SEM-XRF

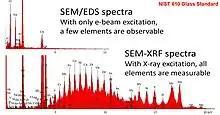
SEM/EDS spectra is compared to SEM-XRF spectra for a NIST 610 standard.

SEM-XRF is an established technical term for adding a (typically micro-focus) X-ray generator (X-ray source) to a Scanning Electron Microscope (SEM). Technological progress in the fields of small-spot low-power X-ray tubes and of polycapillary X-ray optics has enabled the development of compact micro-focus X-ray sources that can be attached to a SEM equipped for energy-dispersive X-ray spectroscopy (EDS, EDX, EDXS or XEDS).